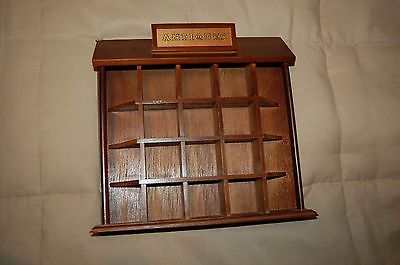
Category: cabinet